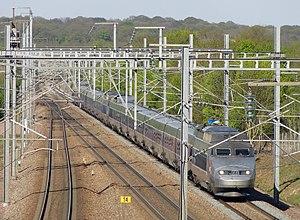
Une rame TGV Sud-Est sur la LGV Nord se dirige vers Paris-Nord, à hauteur du triangle de Vémars, à Moussy-le-Neuf (Seine-et-Marne), France.